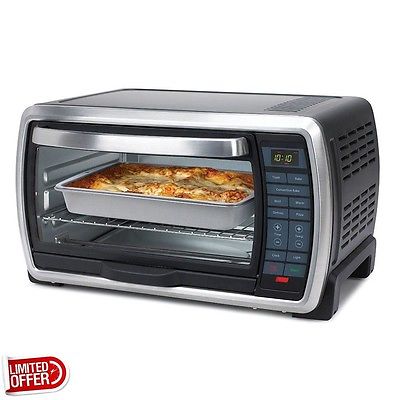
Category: toaster